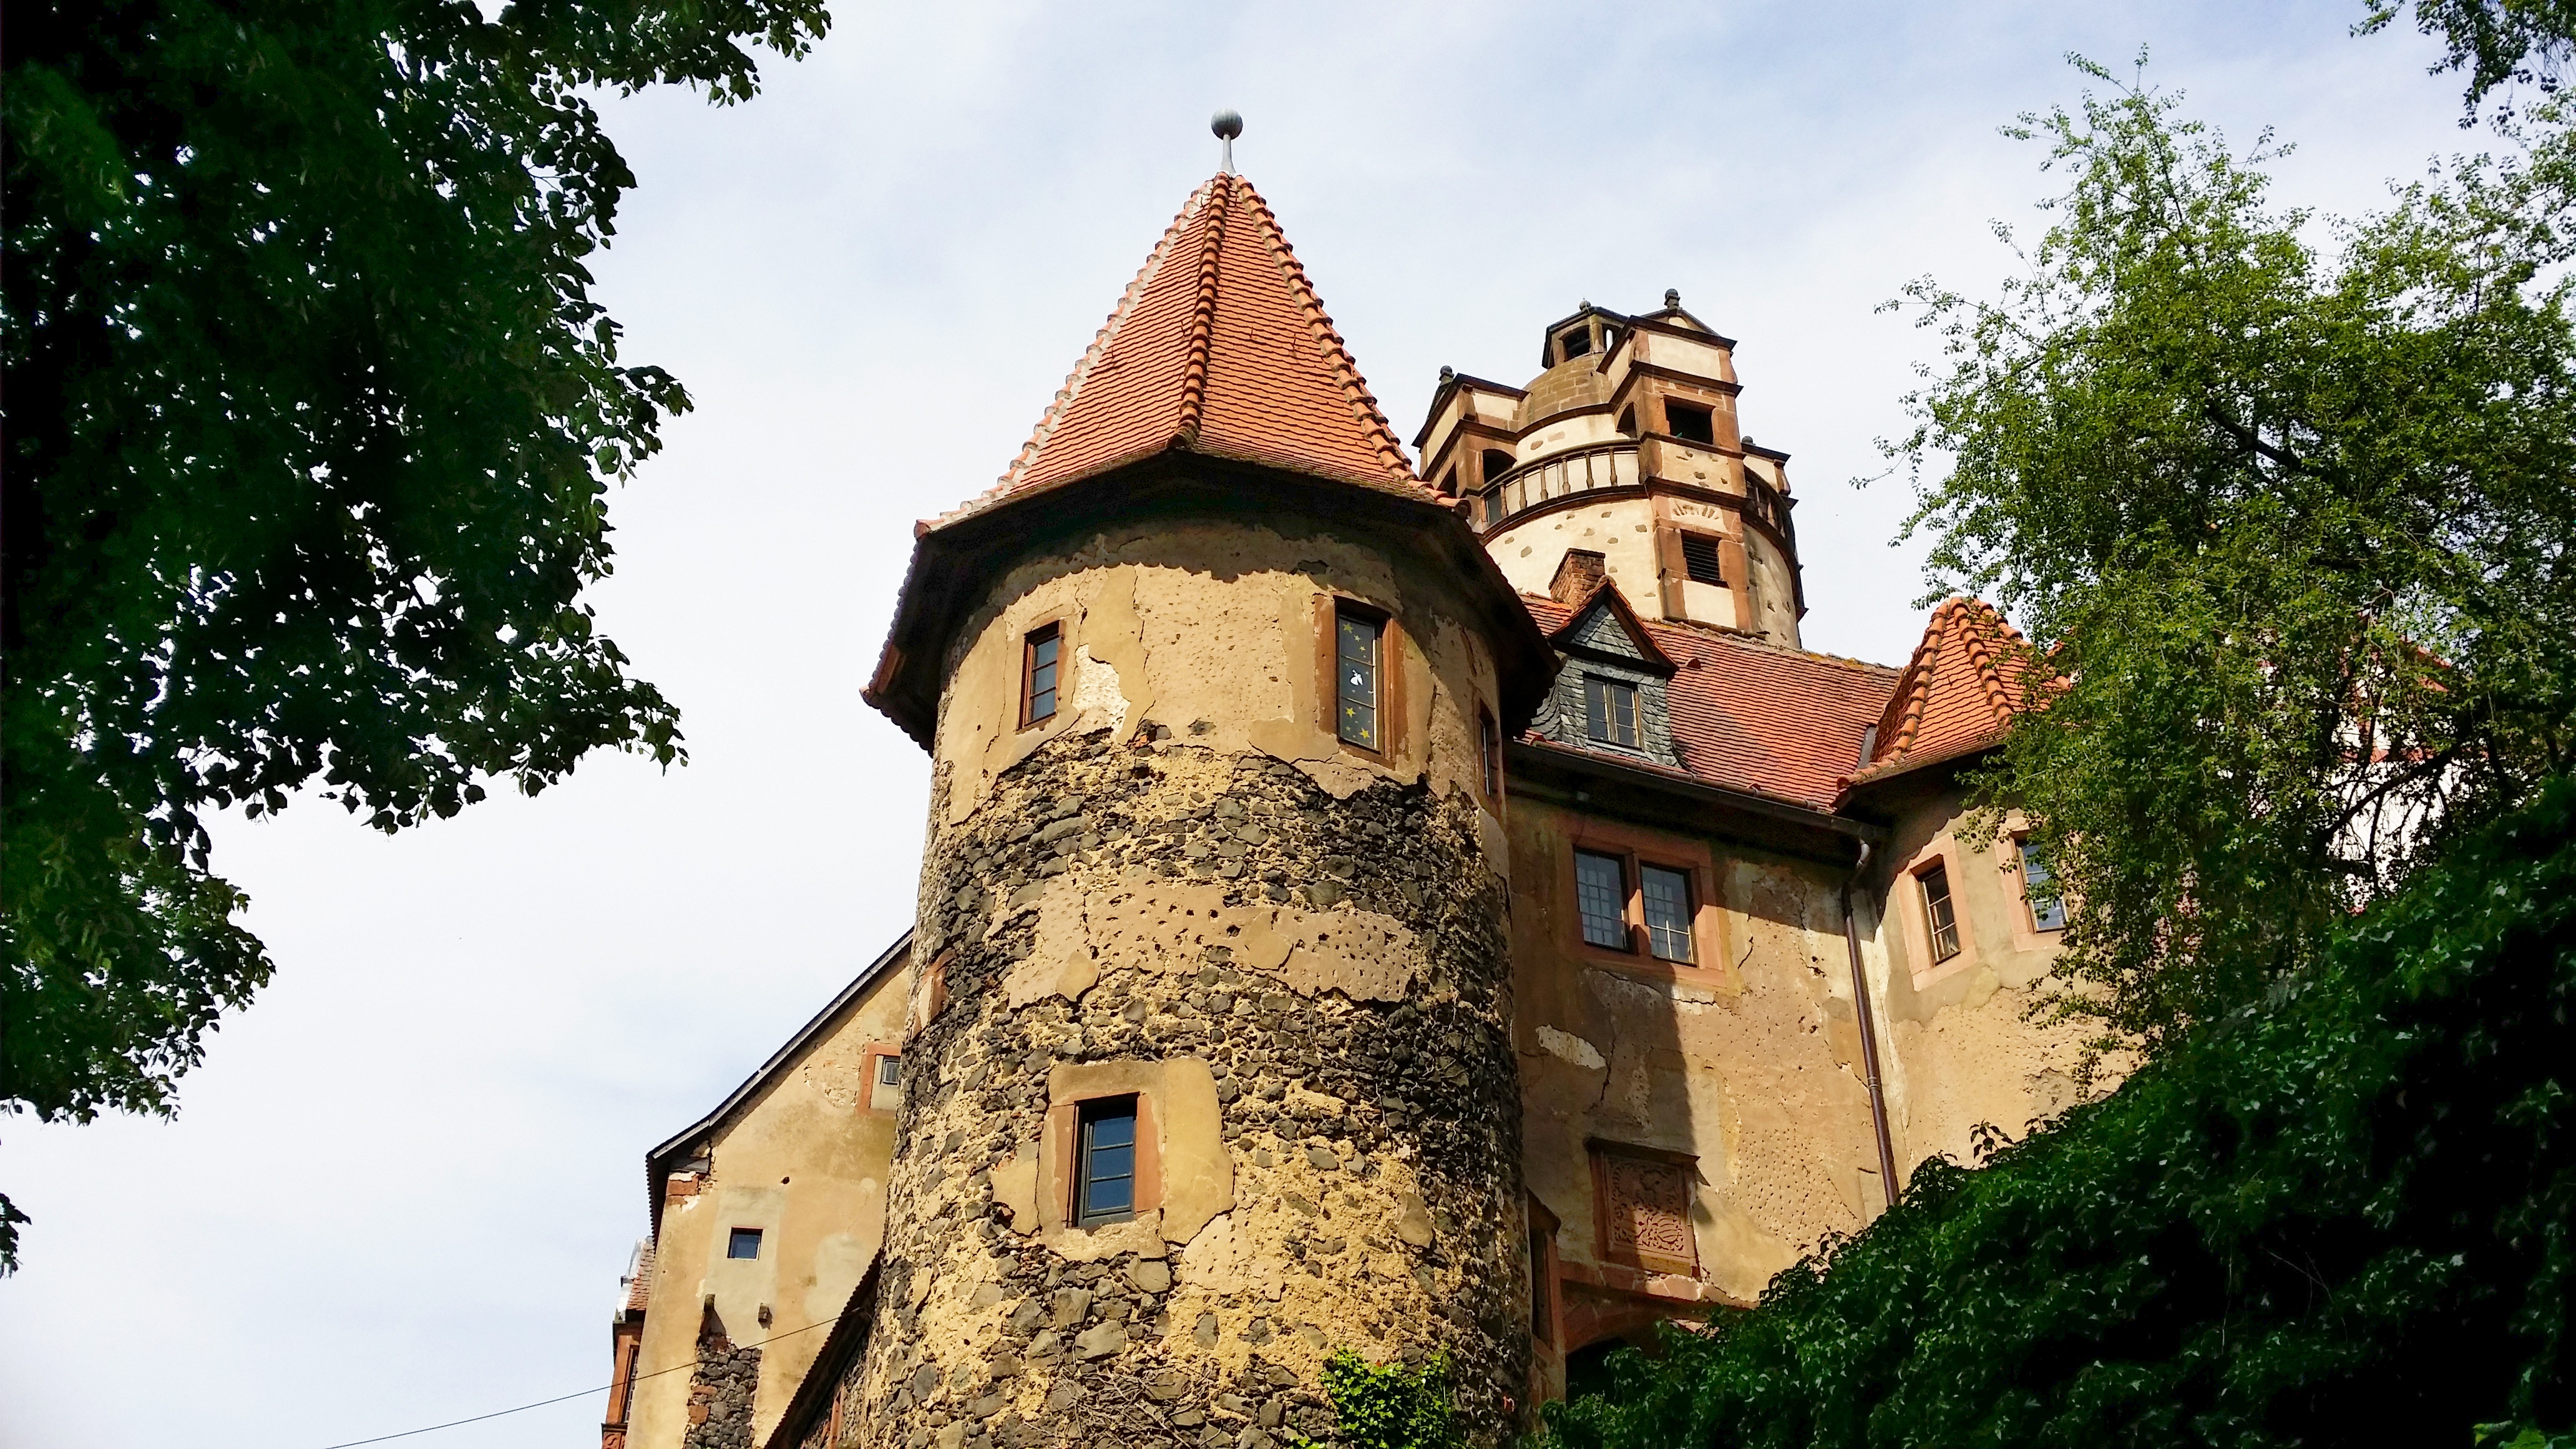
building, chateau, village, tower, castle, church, place of worship, bell tower, monastery, hesse, ronneburg